Mariyam Mukku

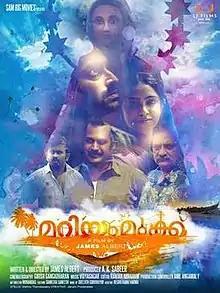
Theatrical poster

Mariyam Mukku is a 2015 Indian Malayalam-language romantic fantasy drama written and directed by James Albert. It marks the directorial debut of screenwriter James. The film was distributed by LJ Films and stars Fahadh Faasil and Sana Althaf in the lead roles along with Manoj K. Jayan, Joy Mathew, Irshad, Sadiq, Nandhu, Prathap Pothan, and Saju Navodaya in other important roles. The film score and songs were composed by Vidyasagar.